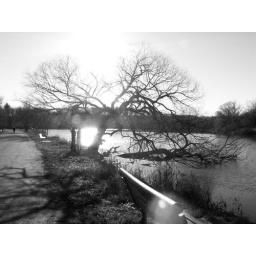
Horn Pond Tree in black and white